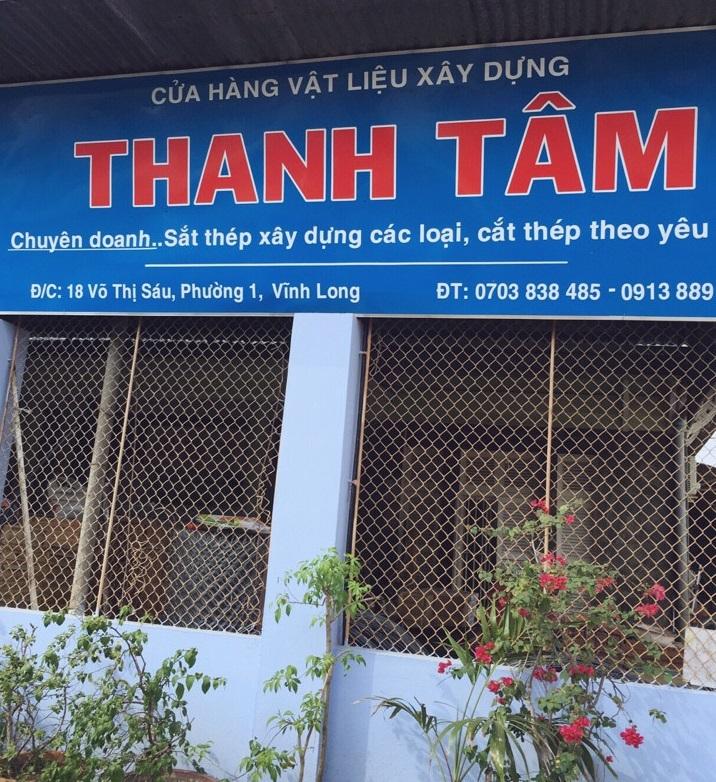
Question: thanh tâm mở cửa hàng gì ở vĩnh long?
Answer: thanh tâm mở cửa hàng vật liệu xây dựng ở vĩnh long